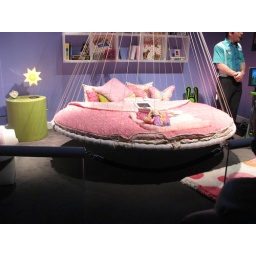
bed in the house of the future